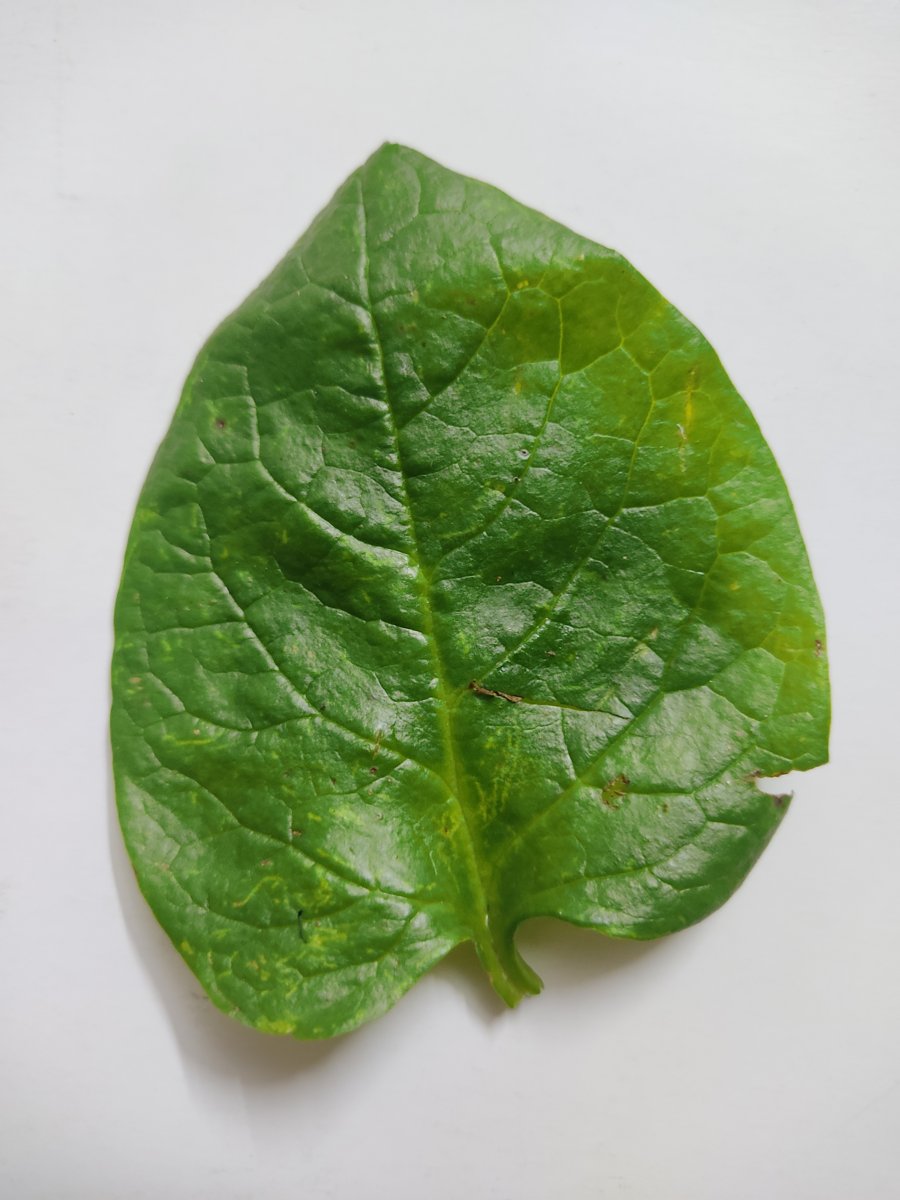
Label: Healthy-Leaf